Corta Atalaya

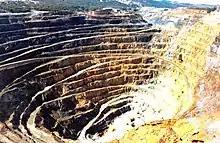
Corta Atalaya the 1980s, before closure and inundation.

In 1873, Rio Tinto Company, later Rio Tinto Group, acquired the mines of Riotinto. This open-pit mine in the western part of the Masa San Dionisio was begun in 1907 after major subsidence in some of the higher-altitude parts of the area two years earlier. At its peak the mine employed 2,000 workers mining copper. It was nationalized in 1954 and closed in 1992.